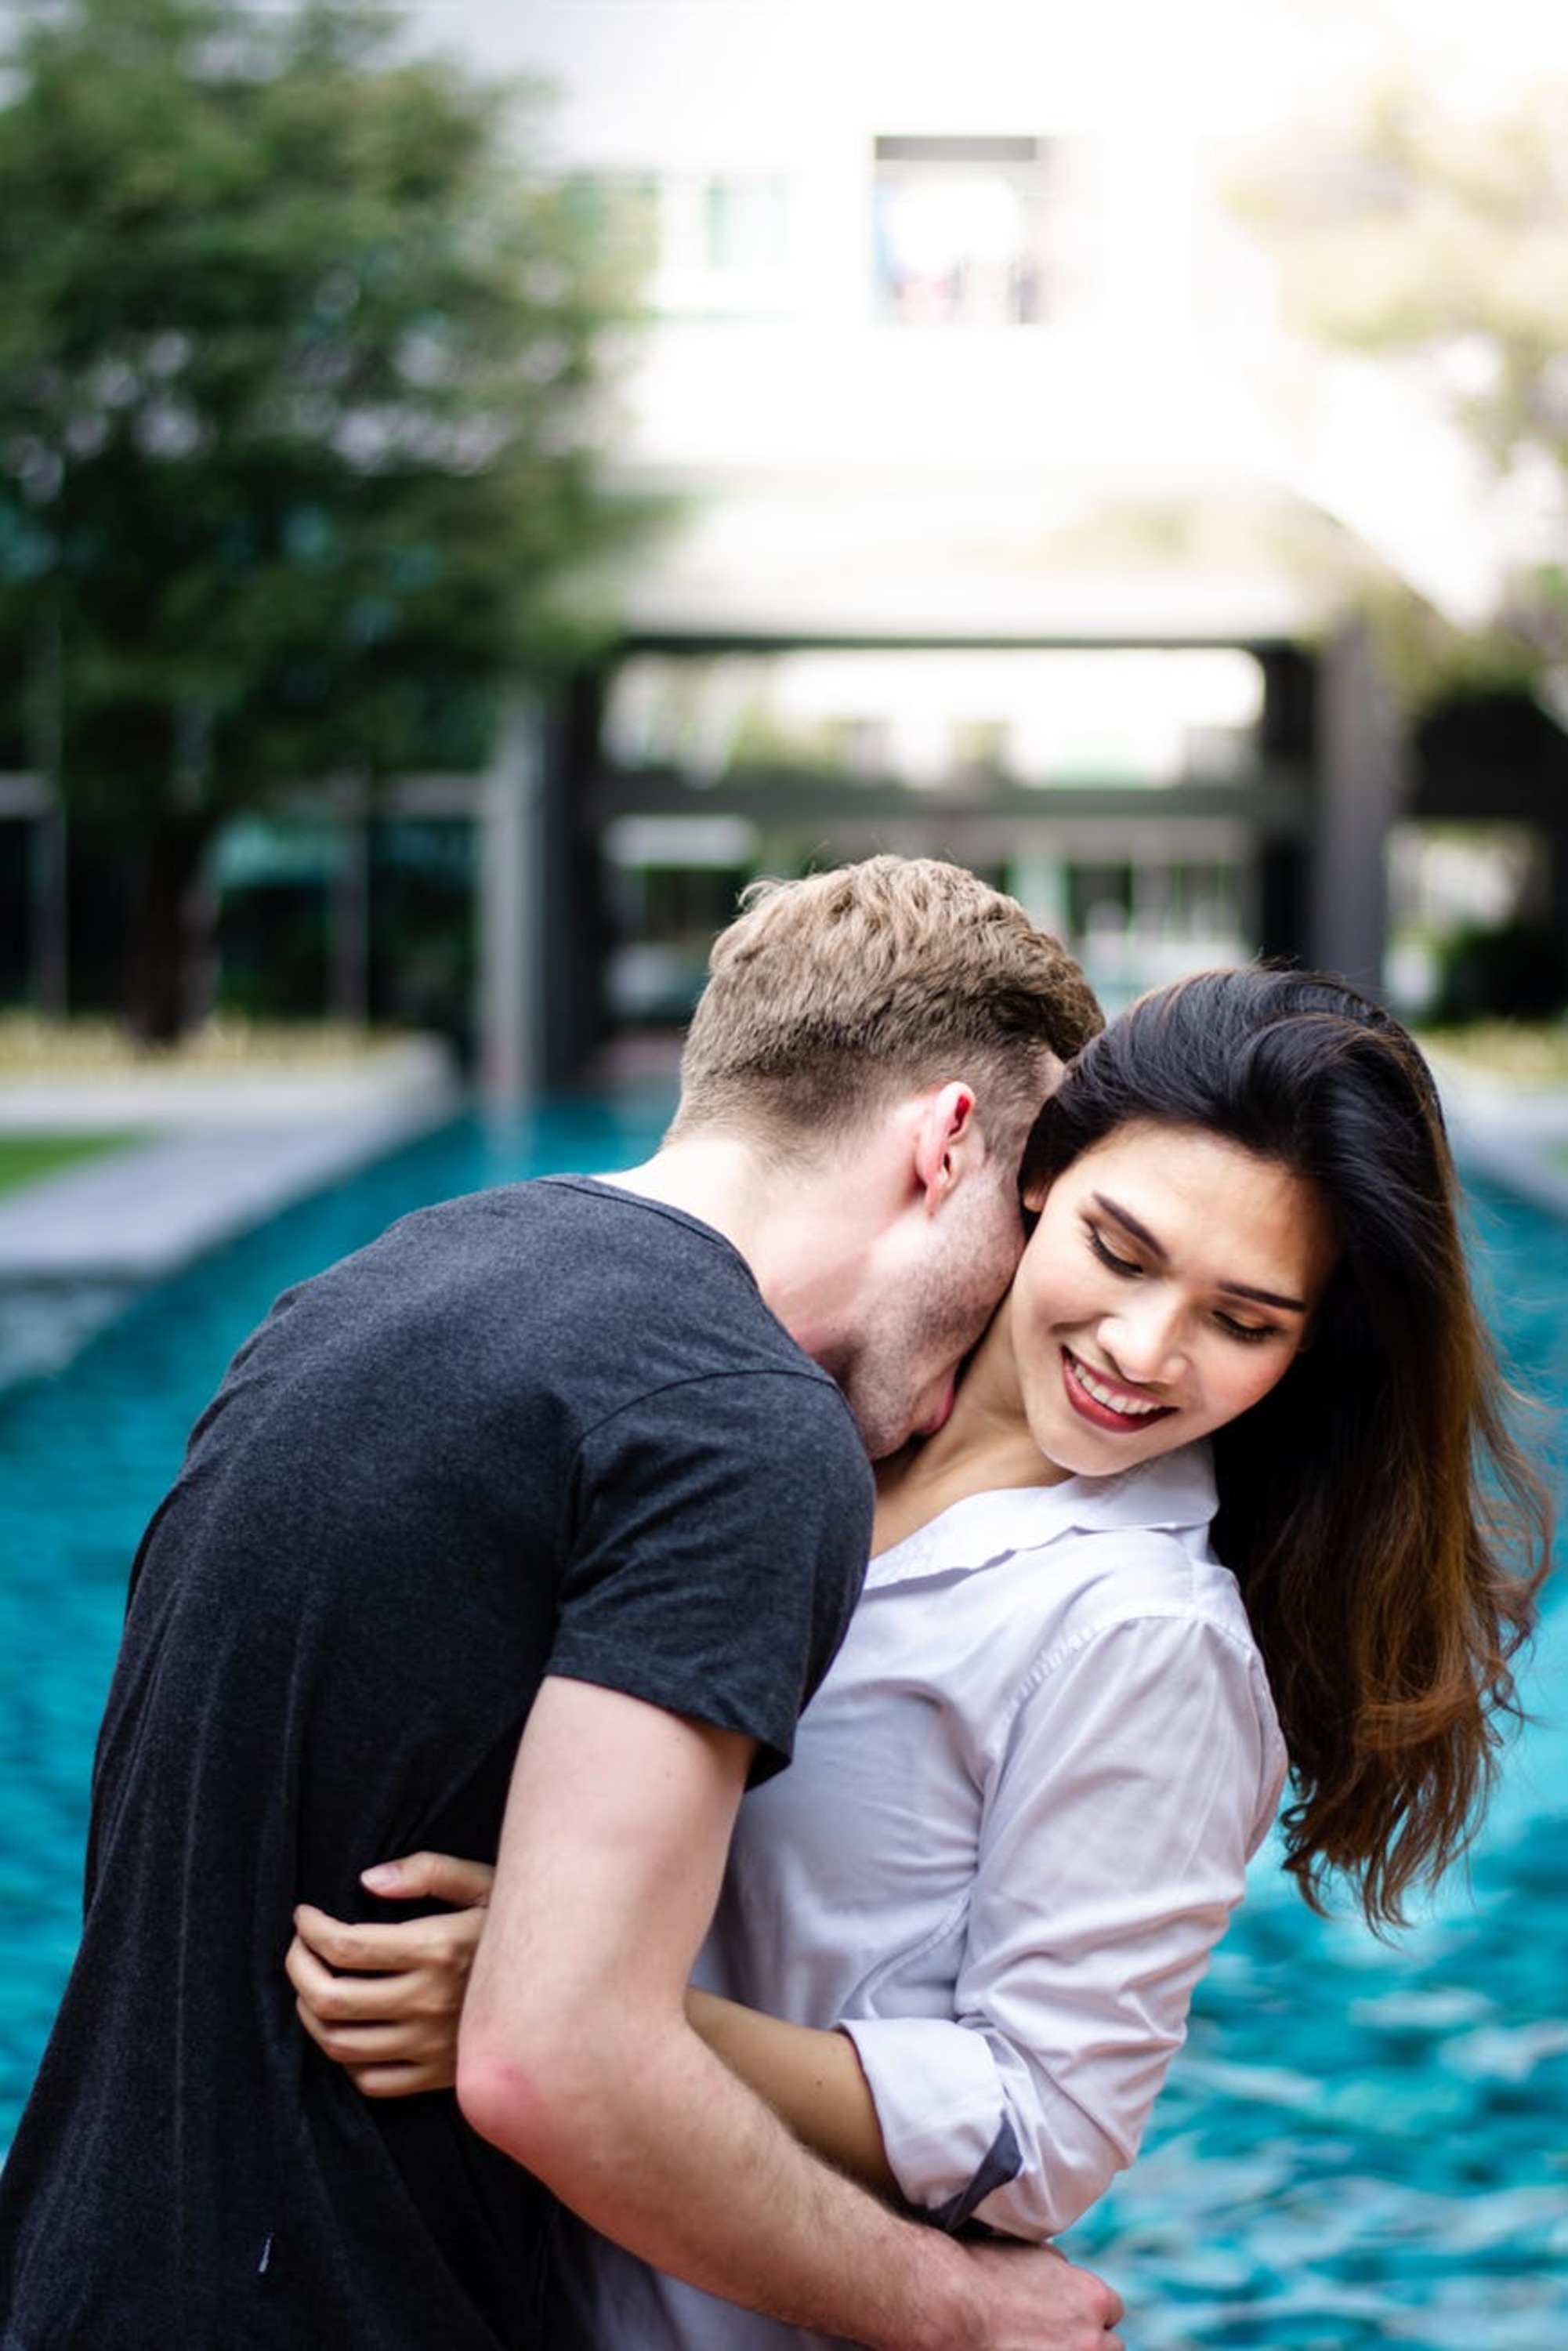
couple, smile, shoulder, daytime, People in nature, flash photography, happy, standing, tree, gesture, grass, leisure, fun, romance, hug, event, formal wear, electric blue, t shirt, honeymoon, child, love, recreation, sitting, laugh, ceremony, vacation, portrait photography, street, photo shoot